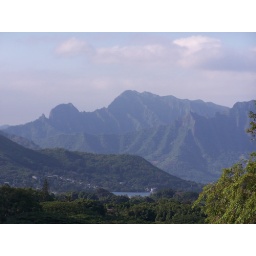
October 6, 2006: The mountains off in the distance as seen from the road through the Valley of the Temples on O'ahu.